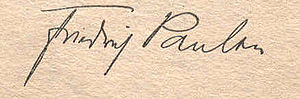
Friedrich Paulsen
Friedrich Paulsen var en tysk nykantianistisk filosof og lærer.